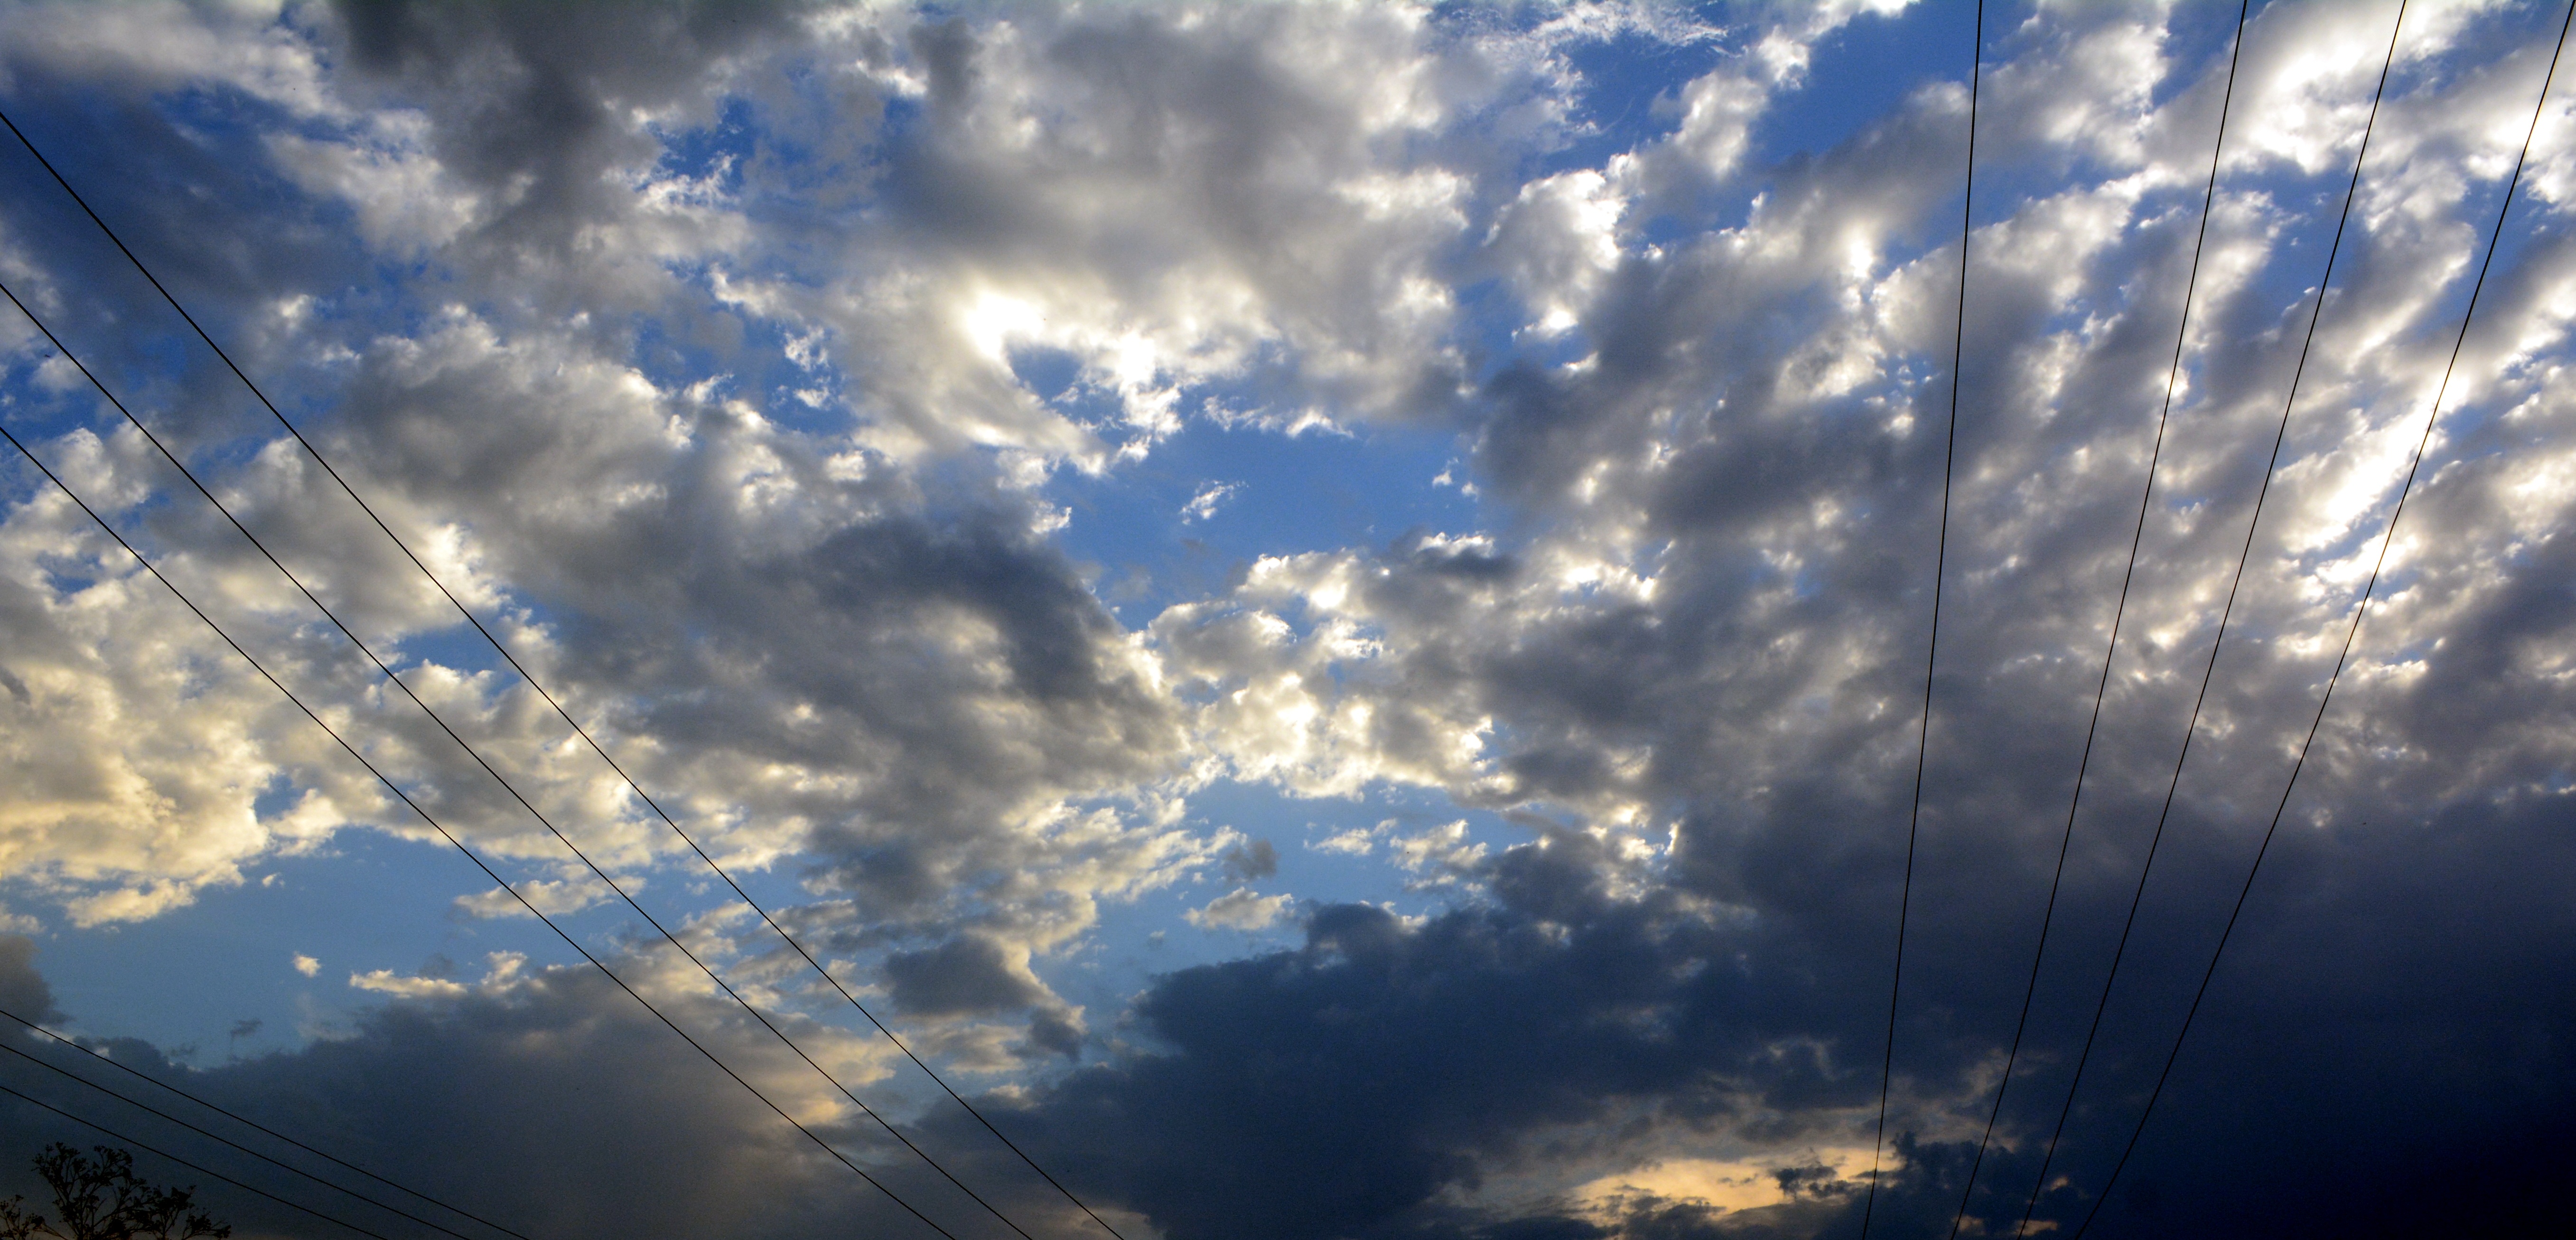
horizon, light, cloud, sky, sun, sunset, sunlight, morning, atmosphere, dusk, daytime, evening, reflection, cumulus, blue, day, meteorological phenomenon, atmosphere of earth